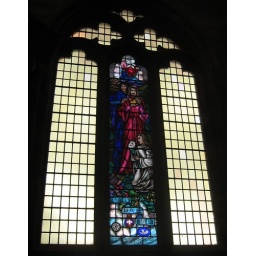
The stained glass windows in our church.